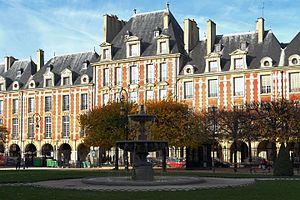
Pavillon de la reine sur la place des Vosges - Paris III
Le pavillon de la Reine est un immeuble situé sur la place des Vosges à Paris, en France.